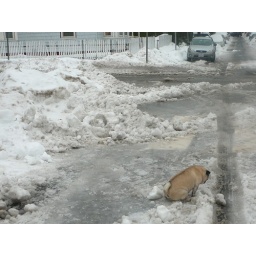
the search for grass turned up nothing, so she just let it go in the middle of the street